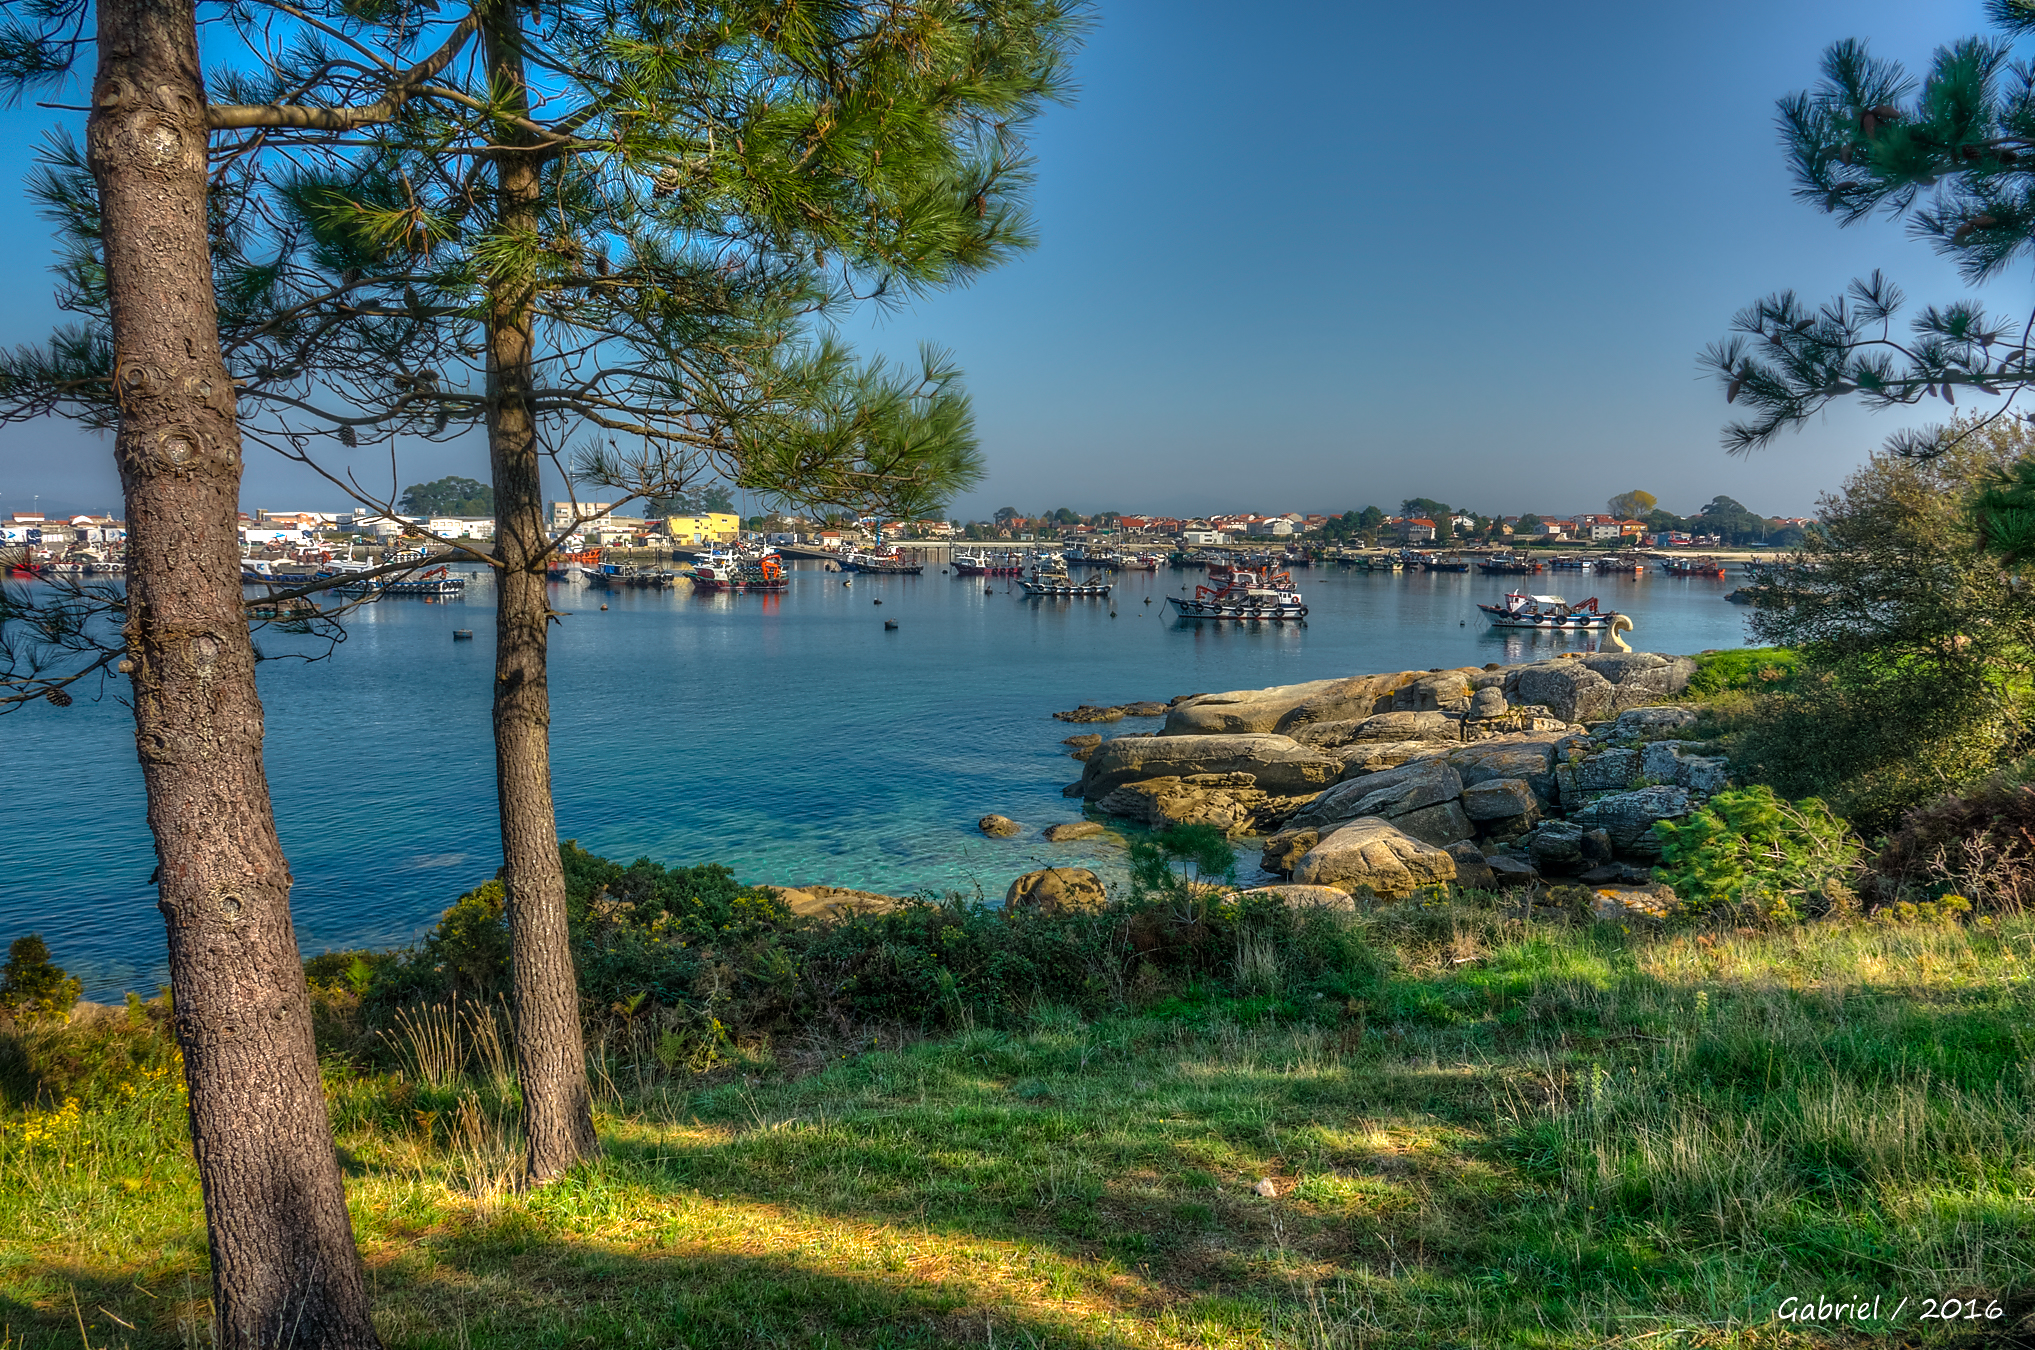
beach, landscape, sea, coast, tree, shore, lake, village, cove, bay, body of water, spain, galicia, pontevedra, paisajes, ogrove, espana, ggl1, gaby1, xovesphoto, sonydscrx10iii, sonyrx10iii, rx10iii, rx10m3, portomeloxo